Mohammed Asif Safi

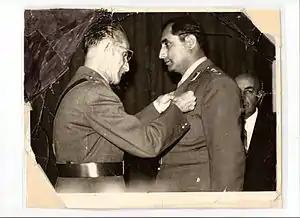
General Safi receiving a medal of honor from Sardar Shah Wali Khan and then Prime Minister Daoud Khan in the background.

One of General Safi's greatest achievement and service to Afghan National Army was the establishment of the first Officer's Academy in the history of Afghanistan known as Course-e-Haa (short for Course e Haali Afsaran meaning Academy of Higher Education for Officers) . Before this course, Afghanistan's army only had Harbi Shwanzai (Army School of 1 through 12K), and Harbi Pohantun (Army University which offered 4-year program), which meant that Master Degree program were not offered for army officers . Most army officer, including Safi himself, would travel to India, United States, Turkey, and Russia, to obtain higher army education . Safi was the first army officer to obtain a Doctorate Degree from Turkey , and therefore, had academic credentials to issue a Master Degree for army officers . Given his experience of commanding and teaching at Officer's University of Heytyaat (Army Reserve University), Army University (Harbi Pohantun), and Army High School (Harbi Shwanzai), Safi, in 1967, established the Course-e-Haa (Officer's Academy for Higher Education) . The Diploma offered by Course-e-Haa was equivalent to that of a Master Degree. Hence, for the first time in the history of Afghanistan's armed forces, since its modern era establishment by Amir Shir Ali Khan during the 1860s, Afghanistan's army officer could obtain higher education in Afghanistan instead of travelling to other countries . Hundreds of Afghan army officers, including many prominent figures, attended and graduated from Course-e-Haa .